Kurzsignale

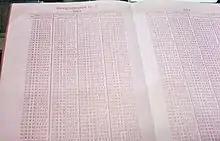
The short signal booklet was printed with water-soluble red ink on pink blotting paper, in order to be able to destroy it quickly in case of danger.

The transmission of radio messages had the potential risks of revealing the submarine's presence and direction; if decoded the content was also revealed. Submarines need to provide information, mostly in standard form (position of convoy to attack and of submarine, weather information), to their bases. Initially Morse code transmissions could be used. To inhibit detection, the duration of messages needed to be minimised; for this, "Kurzsignale" short-coding was used. To prevent interception, messages needed to be encrypted by the Enigma machine. To shorten transmission even further, the message could be sent by a fast machine instead of a human radio operator. For example, the Kurier system – not implemented in time – decreased the time to send a Morse dot from around 50 milliseconds for a human to 1 millisecond.